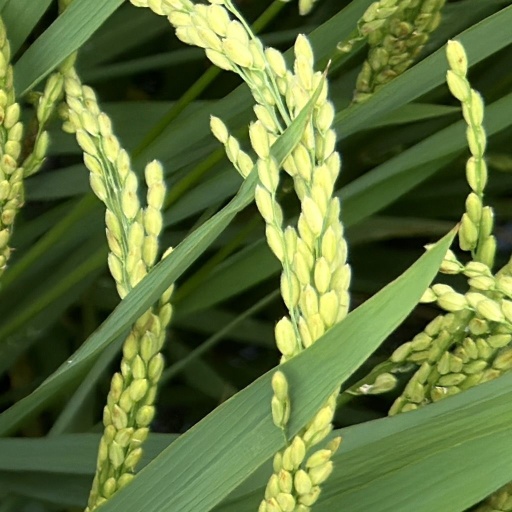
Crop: rice